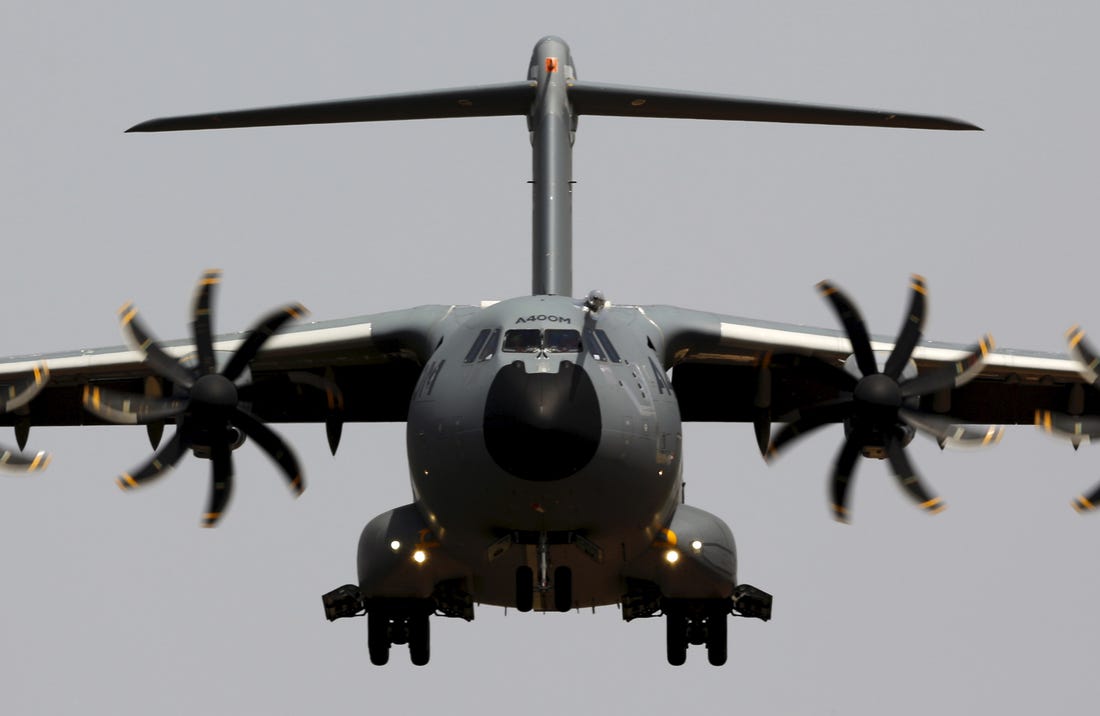
Vehicle type: Planes